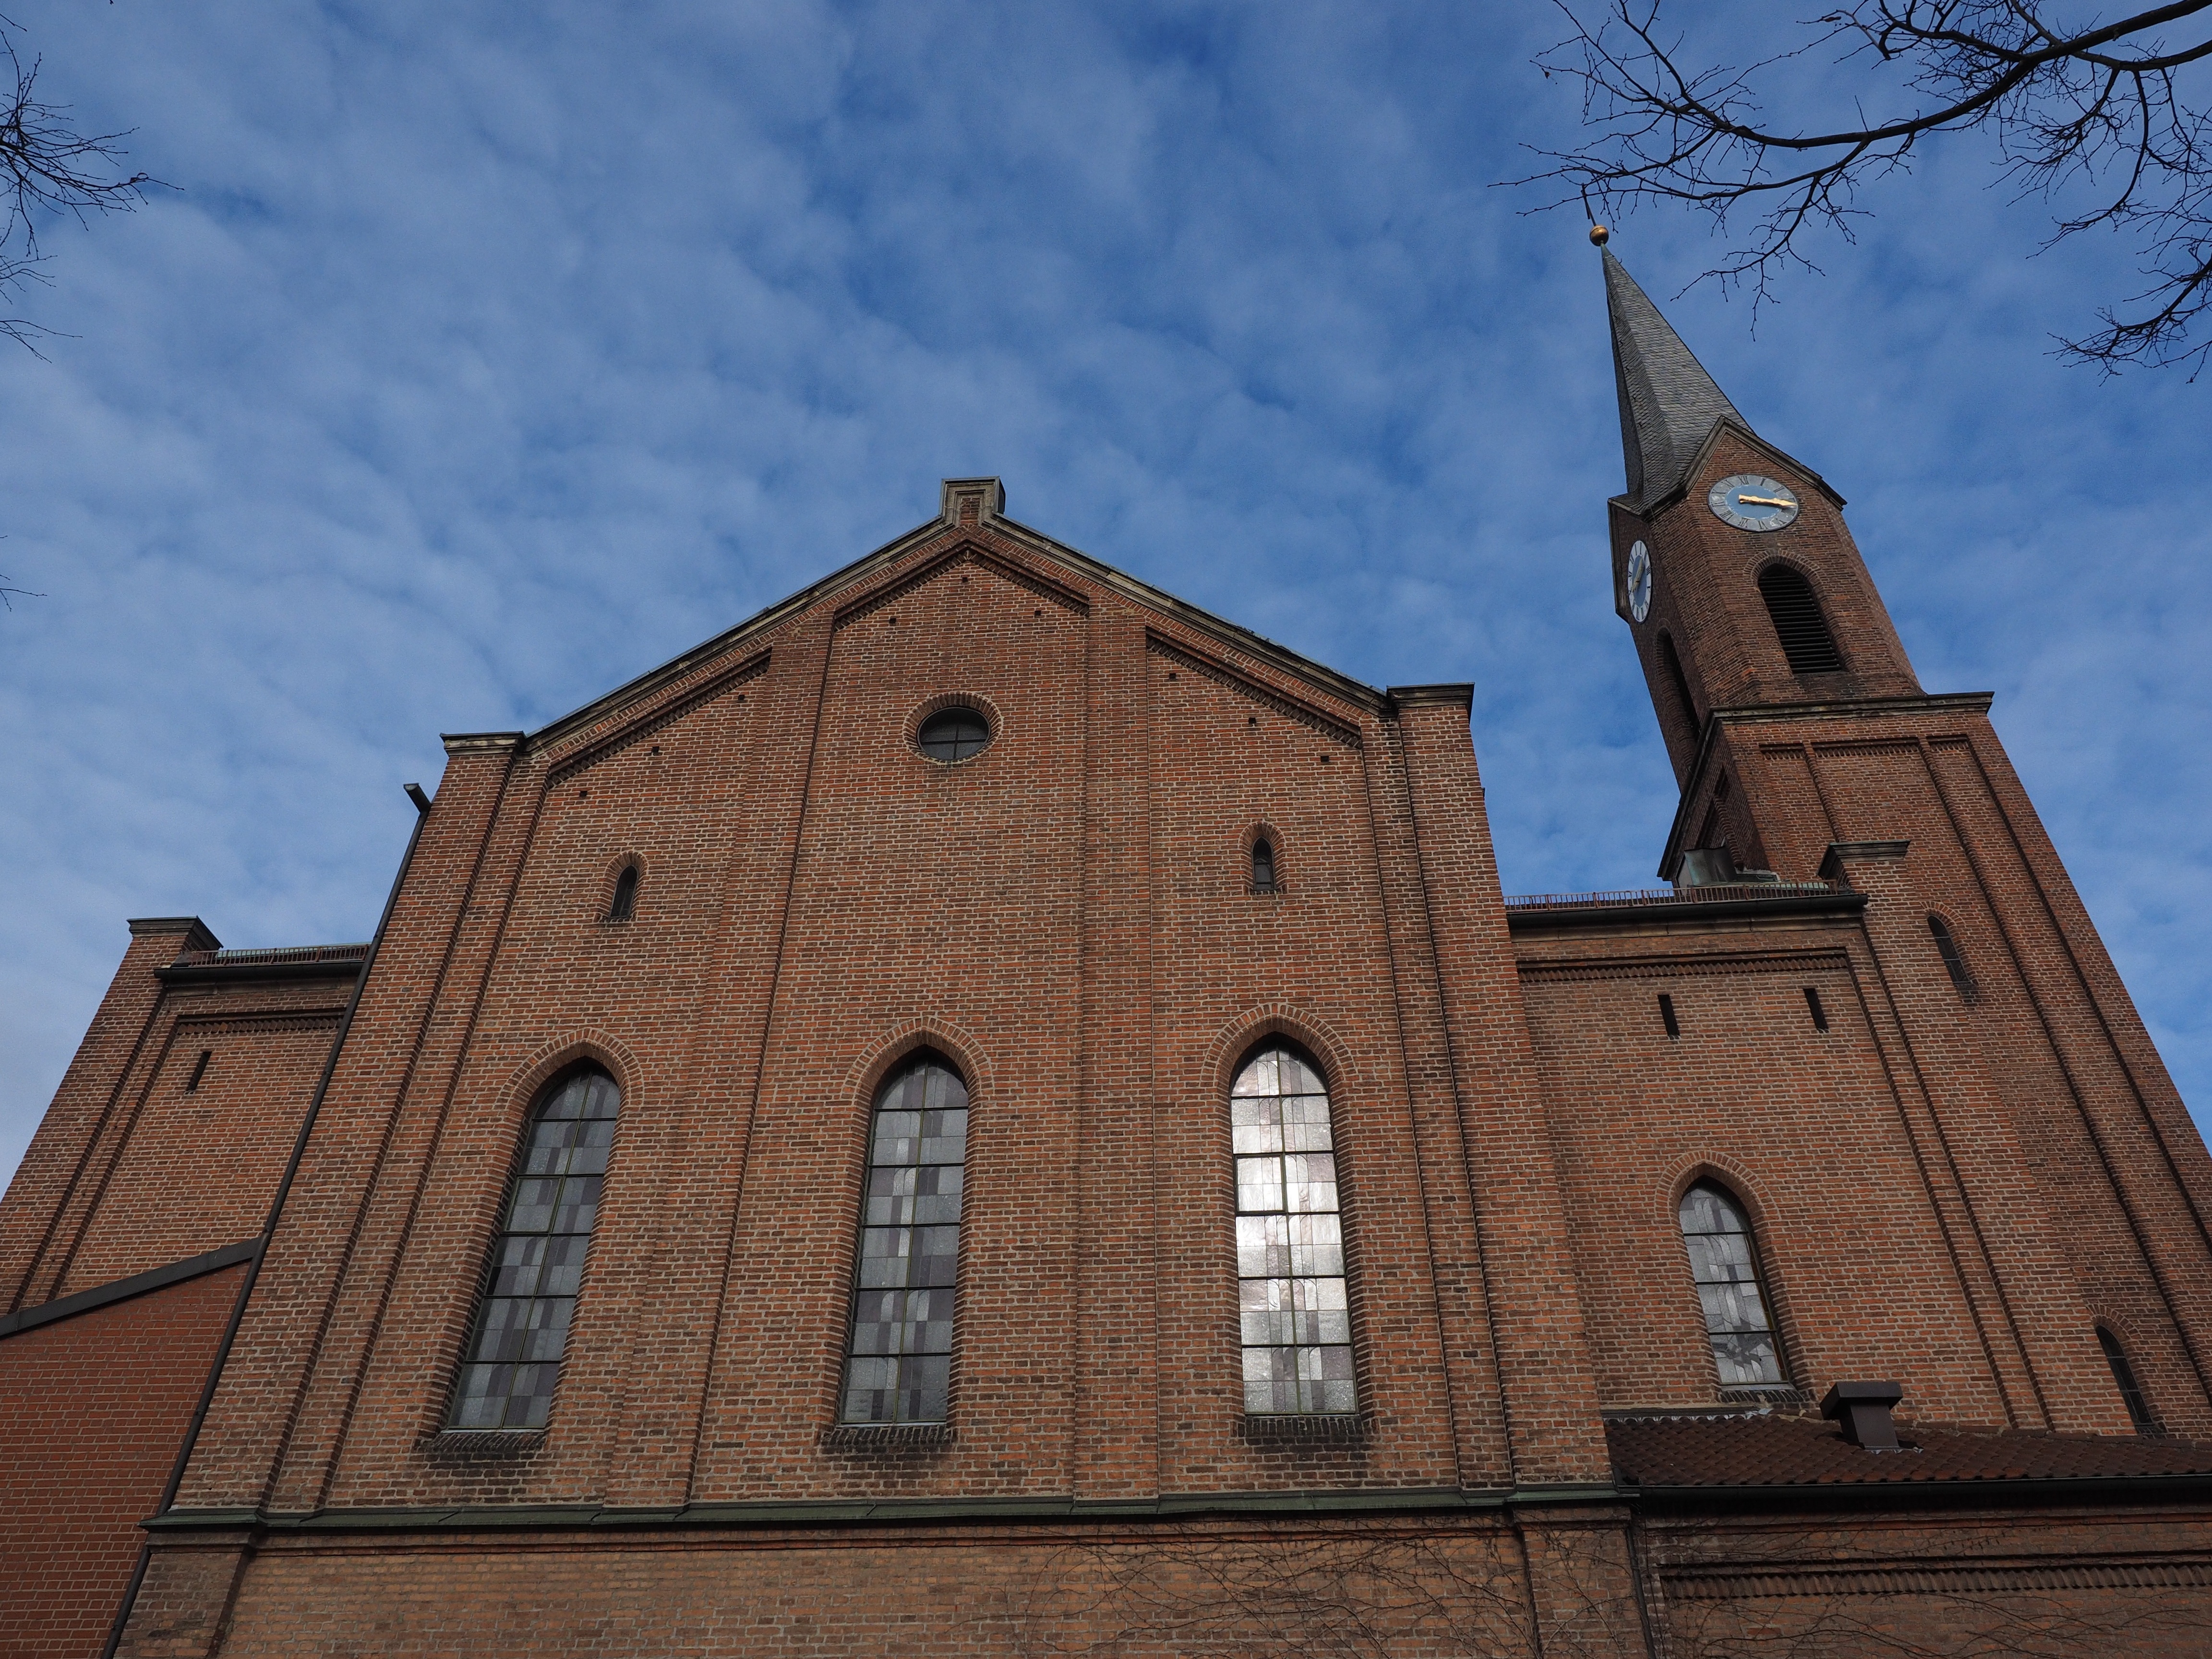
architecture, building, tower, facade, church, cathedral, chapel, place of worship, spire, steeple, bricks, new ulm, brick work, peter church, peter square